Cheshire

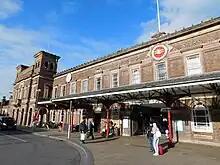
Chester station in November 2017

Cheshire has produced musicians such as Joy Division members Ian Curtis and Stephen Morris, One Direction member Harry Styles, the members of the 1975, Take That member Gary Barlow, the Cult member Ian Astbury, Catfish and the Bottlemen member Van McCann, Girls Aloud member Nicola Roberts, Stephen Hough, John Mayall, the Charlatans member Tim Burgess, and Nigel Stonier.